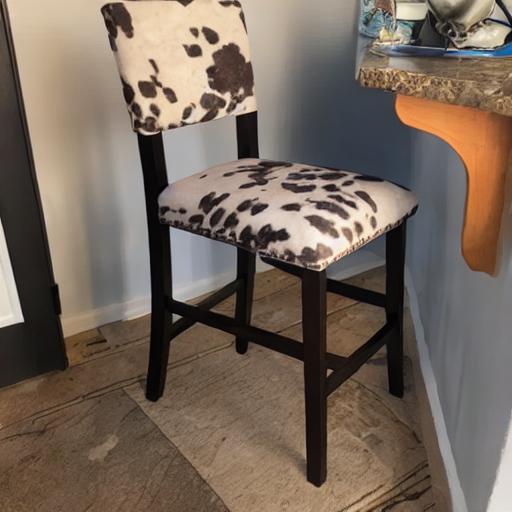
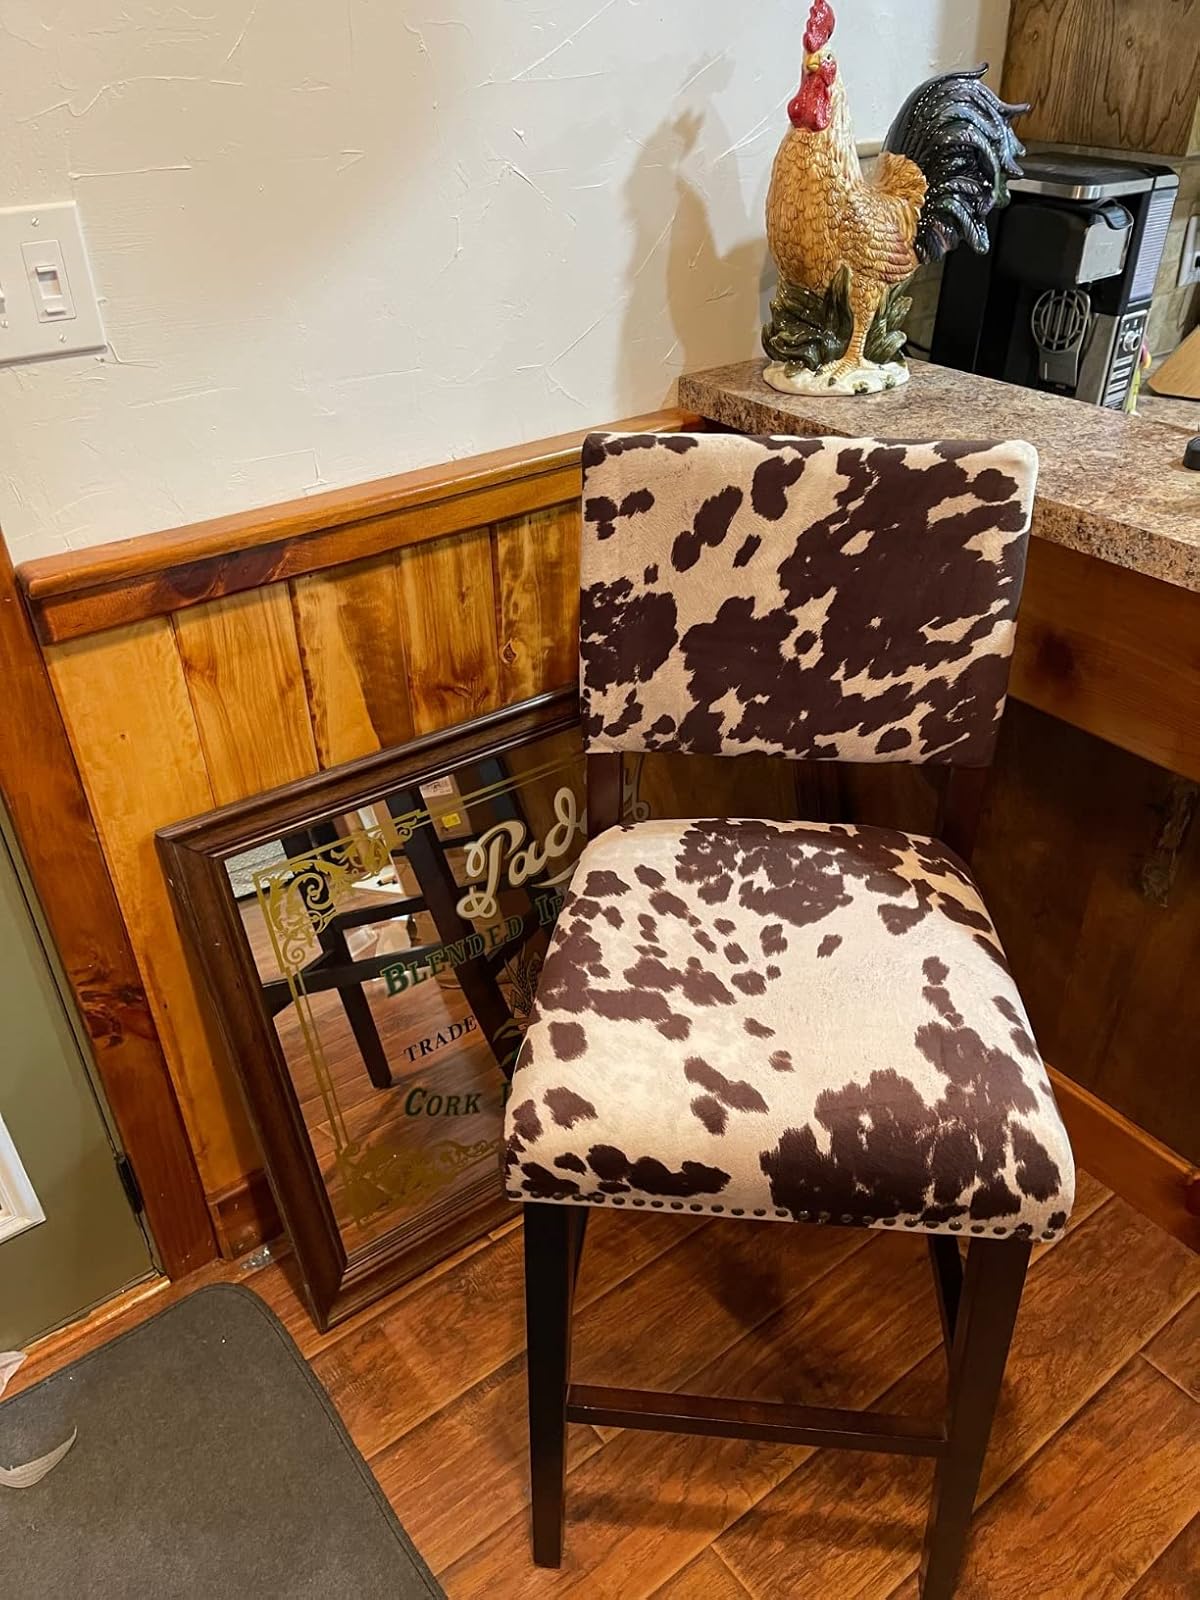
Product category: stool
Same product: no